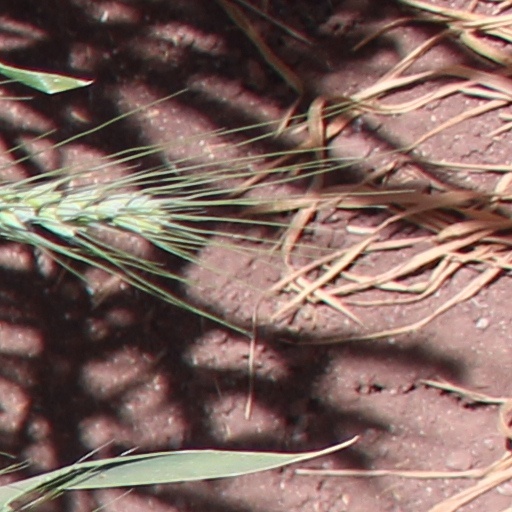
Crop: wheat